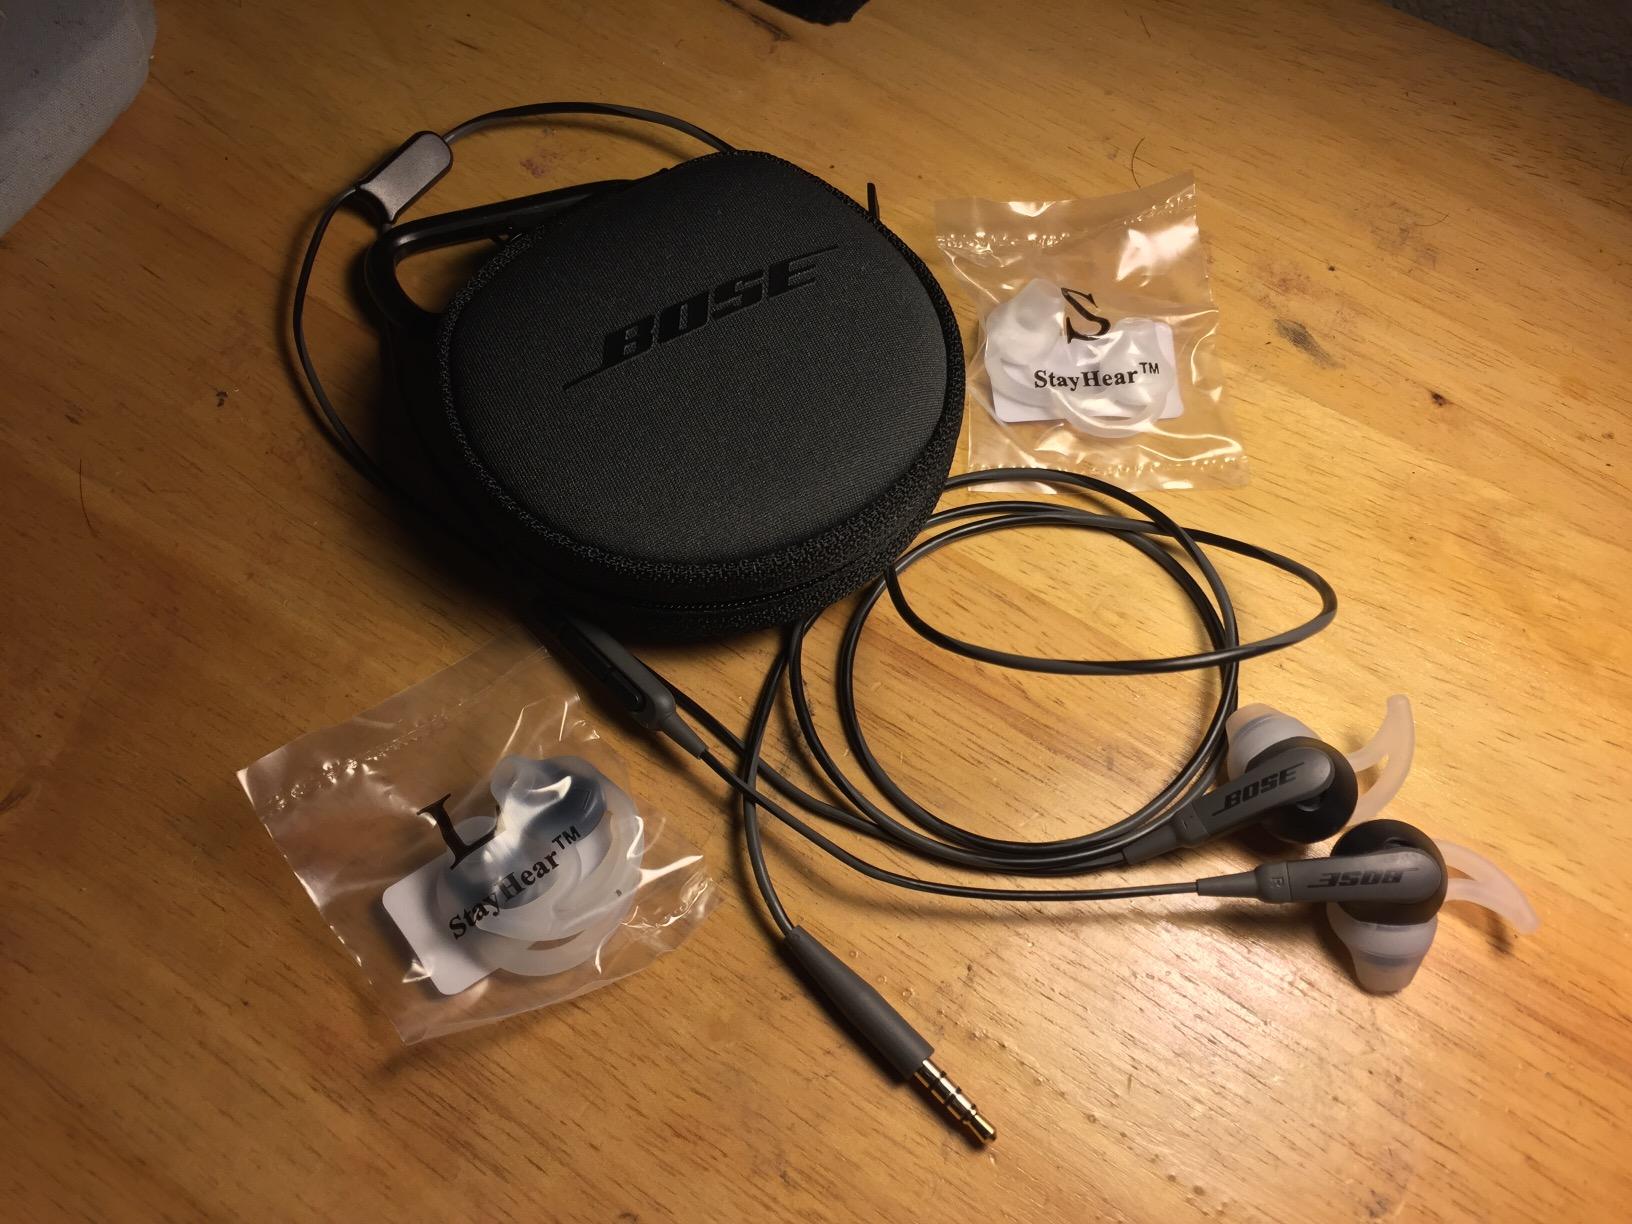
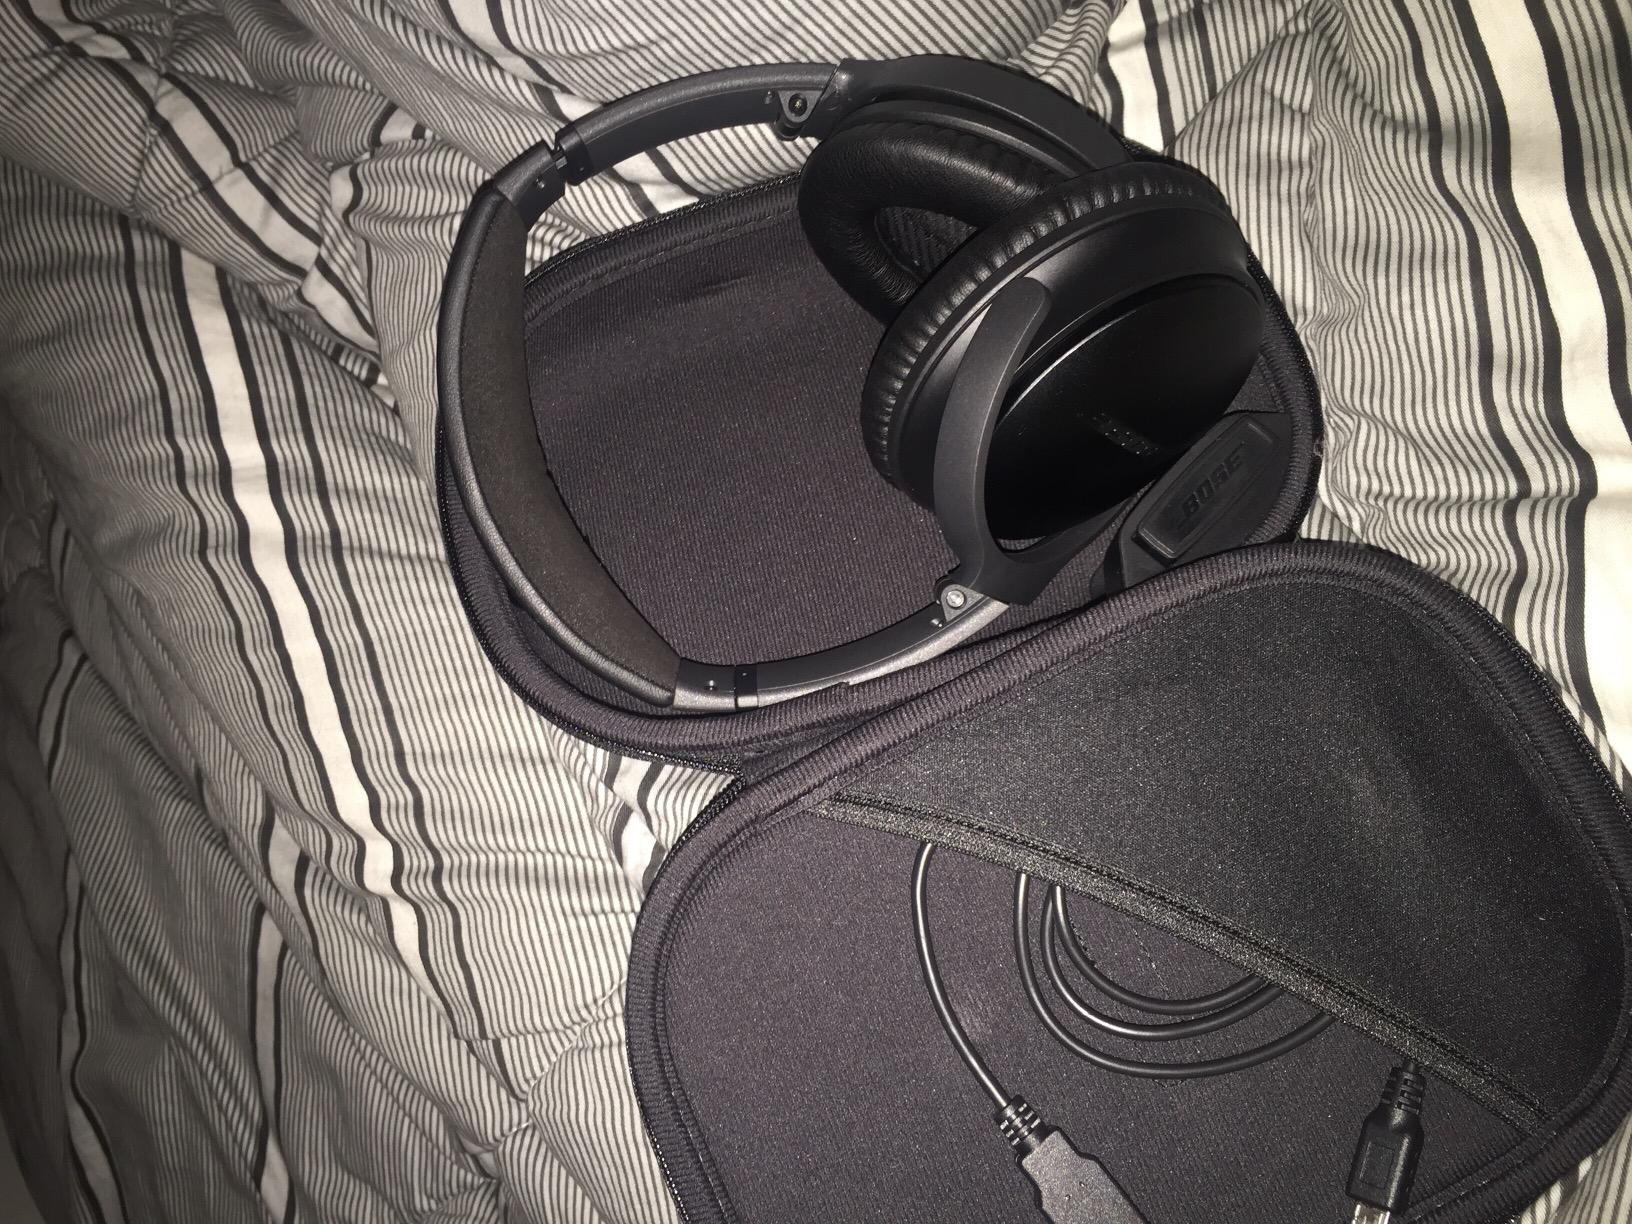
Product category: headphones
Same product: no